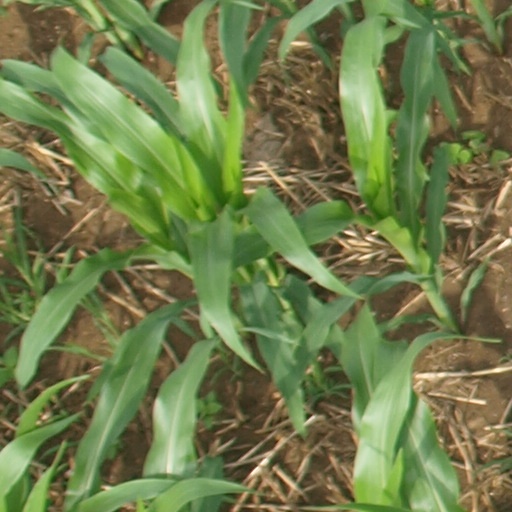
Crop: maize; corn